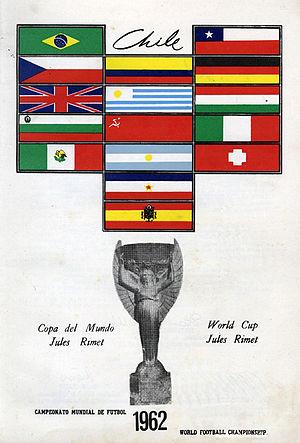
La Coupe du monde de football 1962 est la septième édition de la Coupe du monde de football. Elle se tient au Chili du 30 mai au 17 juin 1962 et a vu le sacre du Brésil pour la deuxième fois.